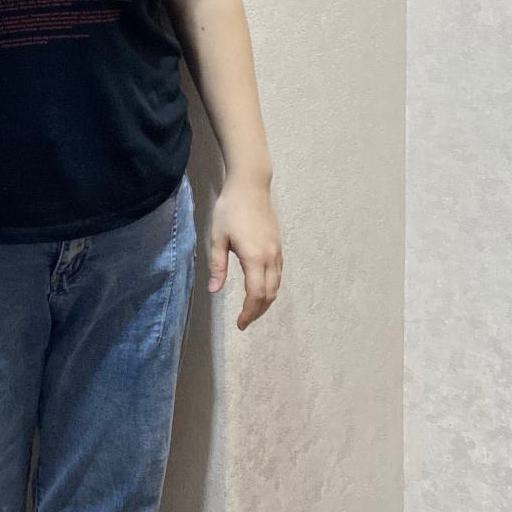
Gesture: no_gesture